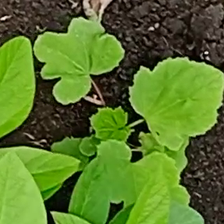
Weed species: Little_Mallow(Malva parviflora)